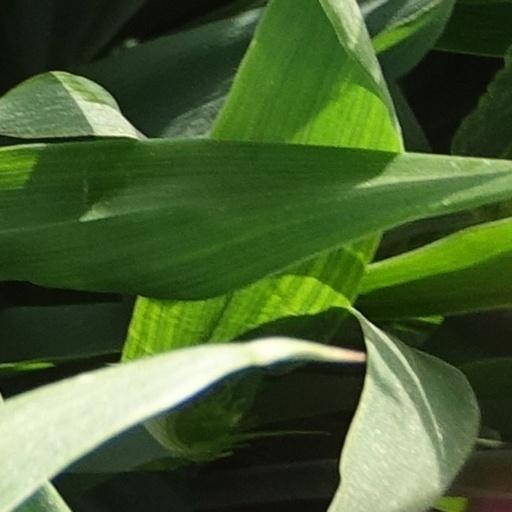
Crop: wheat